Pedro Cano

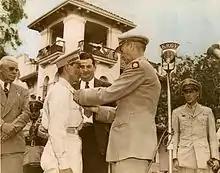
Pedro Cano is pinned with Distinguished Service Cross medal by General Wainwright

General Jonathan M. Wainwright confirmed he would present the second highest Army award to Private Pedro Cano. Speaking extemporaneously, General Wainwright said the citation was one of the finest he had ever read, and that Cano should have possibly received, "a higher award (the Medal of Honor), but it is beyond my control." Admiral Joseph J. Clark, General J. Trinidad Rodriguez and Colonel J. Tiburcio Garza Zamorra of the Mexican Army were also present at the Pedro Cano Day ceremony on April 26, 1946, as were valley military heroes William G. Harrell, Luis N. Gonzalez, and Jose M. Lopez. The community held a parade. Schools dismissed students for the day. Approximately 4,000 people were in attendance.